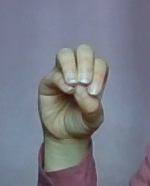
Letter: ha